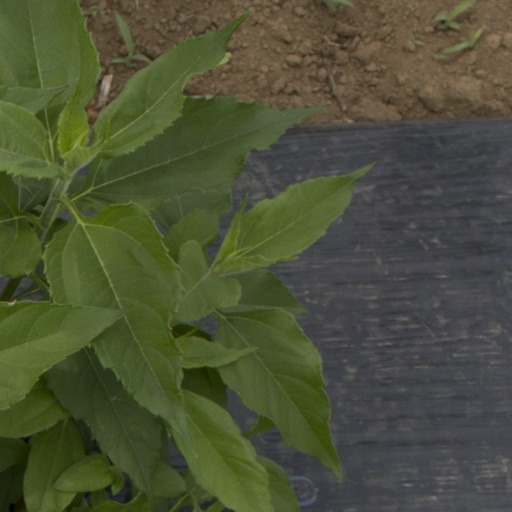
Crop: Jerusalem artichoke